Russification of Belarus

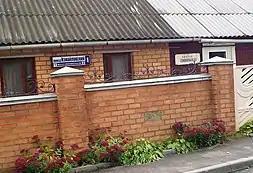
Minsk, Belarus, 2011: old street sign in Belarusian language (right) replaced with new one in Russian language (left).

In the 1920s, belarusization took place in the Byelorussian SSR, aiming to expand the use of the Belarusian language in socio-political and cultural life. This occurred alongside territorial expansions of the republic. In 1924, lands that would become part of the future Mogilev and Vitebsk regions were transferred to the BSSR, and in 1926, the Gomel and Rechitsa okrugs. Most primary schools switched to Belarusian as the language of instruction. Higher education institutions gradually introduced it as well. A 1924 decree established the equality of the republic's four main languages: Belarusian, Russian, Yiddish, and Polish.